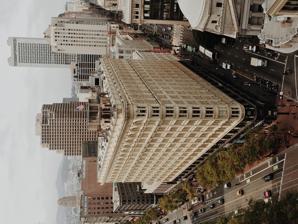
Building: Phelan Building
Country: United States of America
Year built: 1908
Triangular office skyscraper in San Francisco, California Phelan Building A view of the Phelan Building from the Central Tower, 2014 Location within San Francisco County Show map of San Francisco County Phelan Building (California) Show map of California Phelan Building (the United States) Show map of the United States General information Type Commercial offices Retail space Location 760 Market Street San Francisco , California Coordinates 37°47′12″N 122°24′20″W / 37.7865828°N 122.4055023°W / 37.7865828; -122.4055023 Groundbreaking October 7, 1907 Completed 1908 Technical details Floor count 11 Floor area 31,000 sq ft (2,900 m 2 ) Lifts/elevators 9 Design and construction Architect(s) William Curlett Developer James D. Phelan San Francisco Designated Landmark Designated 1982 Reference no. 156 References The Phelan Building is an 11-story office building located at 760 Market Street in the Financial District of San Francisco, California . It has a triangular shape, similar to the Flatiron Building in Manhattan , New York City , with its tip at the meeting point of Market Street , O’Farrell Street, and Grant Avenue. It is a San Francisco Designated Landmark . The building was designed by William Curlett and built in 1908 by James D. Phelan on the place of the first, original Phelan Building, damaged by the 1906 earthquake and fire. The original Phelan Building The first Phelan Building was constructed in 1881 by James Phelan, the father of James D. Phelan . It was a 6-story, bay-windowed , mansard -roofed flatiron. The architect was John P. Gaynor , who also designed the original Palace Hotel . Despite being advertised as “thoroughly fire and earthquake proof”, the building was badly damaged in the 1906 post-earthquake fire, and its ruins were subsequently dynamited on April 20, 1906. Original Phelan Building in 1888 The ruins of the original building The second Phelan Building Work on the new Phelan Building began on October 7, 1907, and was completed on September 1, 1908, for retail stores, and the first day of 1909 for offices. It was one of the earliest office buildings to be rebuilt after the earthquake. The building's exterior features metal windows and is clad in cream glazed terra-cotta . The original steel structure was designed to accommodate 13 floors; eventually eleven were completed. At its opening, the building featured an assembly hall on the 11th floor, arcade stores on the second floor, and a basement café. For many decades, the Phelan Building was a de facto center for jewelry , hosting dozens of jewelers and a jewelry school. The Phelan Building in 2017 The tip of the building 7th floor of the Phelan Building in March 2014; the last floor in its original configuration at that point and not converted to open layout The penthouse The penthouse as of April 2014 An unusual feature of the building is a small penthouse . Originally adorned by a rooftop garden, it was used by James D. Phelan to entertain dignitaries. It served as a photography studio in the 1960s, and was abandoned some time in the 1980s. Major past and current tenants This article is in list format but may read better as prose . You can help by converting this article , if appropriate. Editing help is available. ( December 2021 ) George Haas & Sons , confectioner. The store was marketed as “the most beautiful candy shop in the country.” Their business also operated a tea room on the second floor. Medium (website) Credit Karma Flexport Opower See also List of Flatiron buildings References